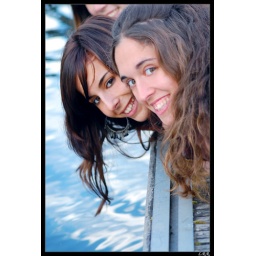
Two girls above the river